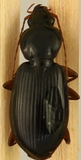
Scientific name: Synuchus impunctatus
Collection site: Harvard Forest Site (HARV), plot HARV_010